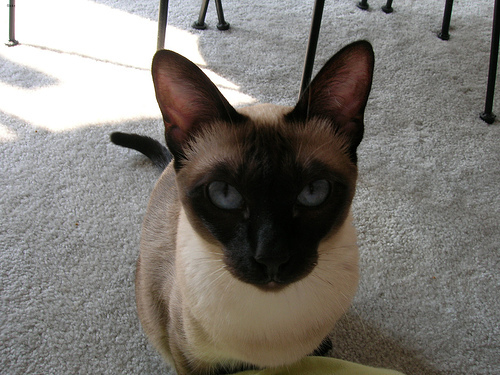
Animal: cat
Breed: siamese